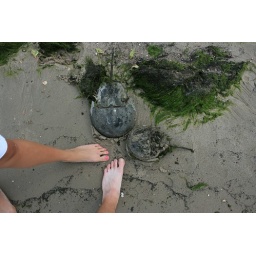
We flipped over these two stranded horseshoe crabs, and the male made tracks for the female immediately.